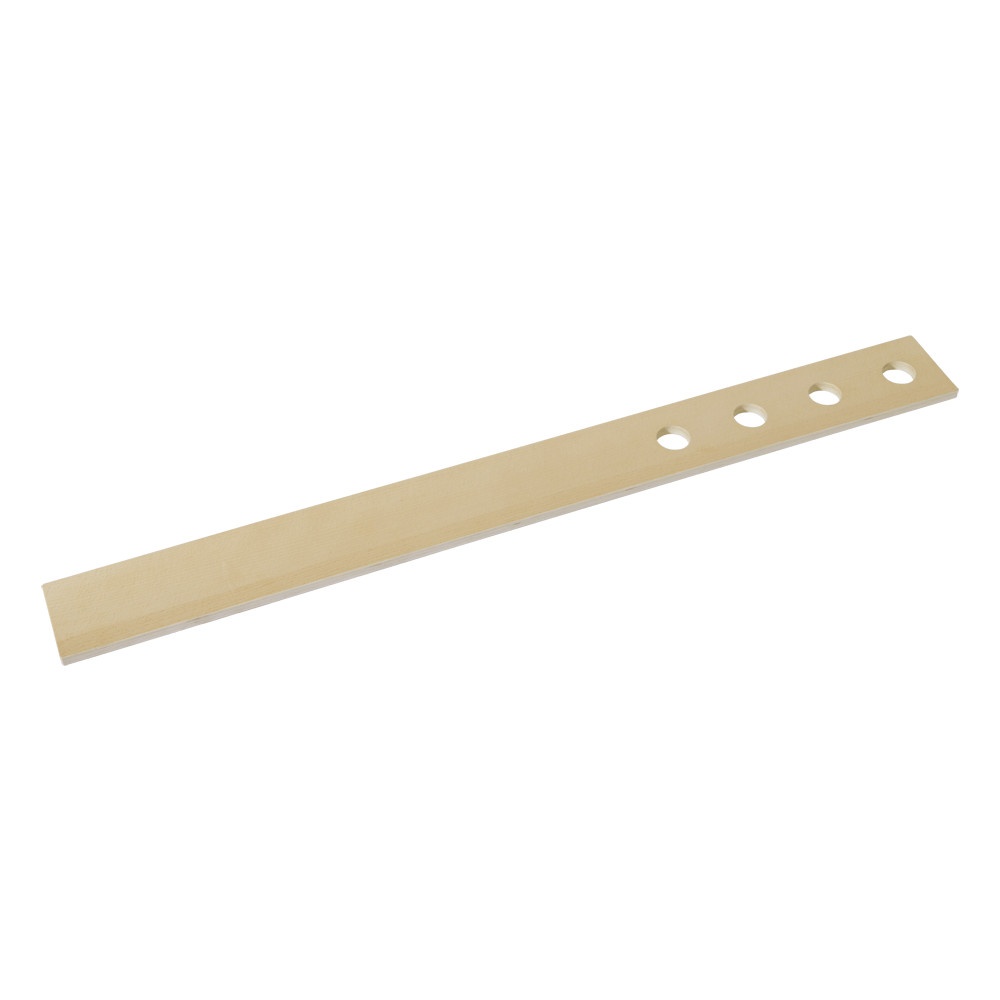
Kolberg 4457HB Spike-Board for Cello/Double-Bass Wood
Spike board with four holes to adjust distance to chair. Material: sturdy multi-ply beech wood Holes: Ø 3.5 cm Length: 96 cm
Brand: Kolberg
Category: Arts & Entertainment > Hobbies & Creative Arts > Musical Instrument & Orchestra Accessories > String Instrument Accessories > Orchestral String Instrument Accessories > Orchestral String Instrument Stands